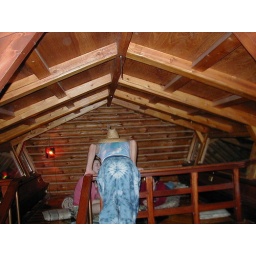
space above glass floor and Darrells backside